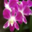
Label: orchid